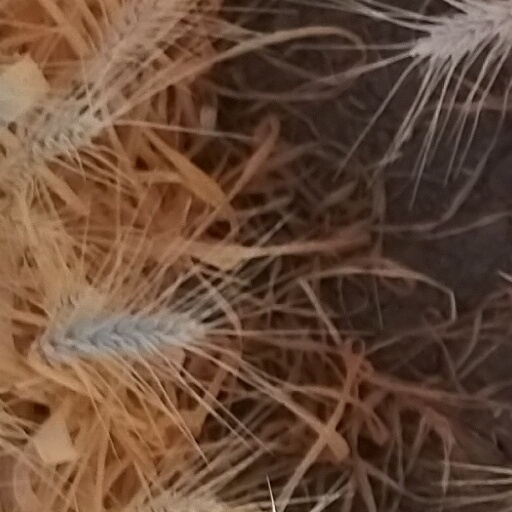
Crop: wheat